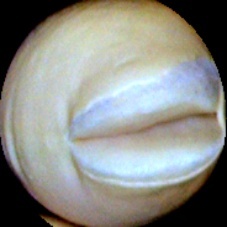
Label: Broken